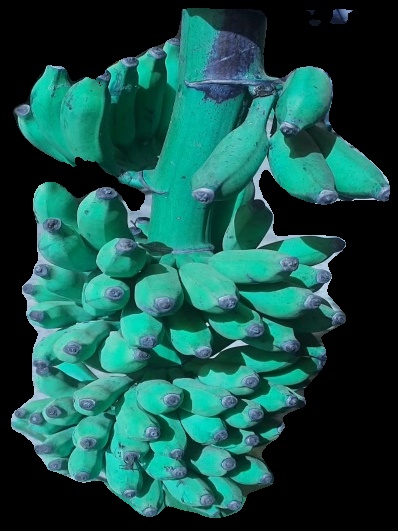
Variety: elakki-bale
Grade: grade3